Aiyyaa

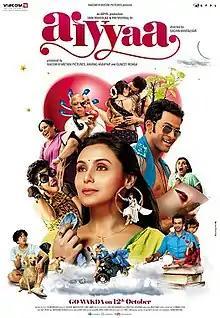
Theatrical release poster

Aiyyaa is a 2012 Indian Hindi-language parody film starring Prithviraj Sukumaran and Rani Mukerji in the lead roles. It was written and directed by Sachin Kundalkar and jointly produced by Anurag Kashyap and Viacom 18 Motion Pictures. The trailer was released on 6 September 2012. The movie was released on 12 October 2012 worldwide.